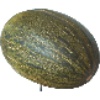
Label: melon_piel_de_sapo